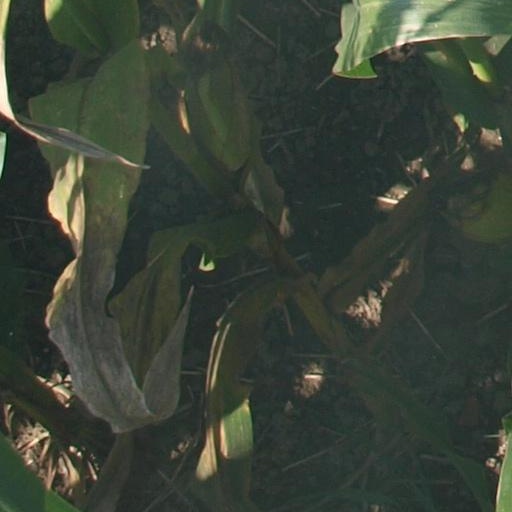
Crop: maize; corn